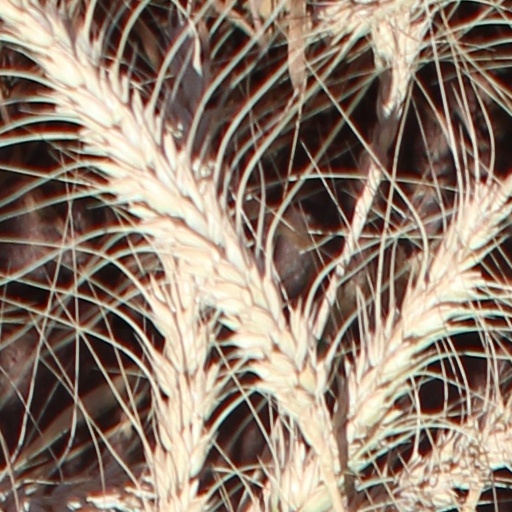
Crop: wheat